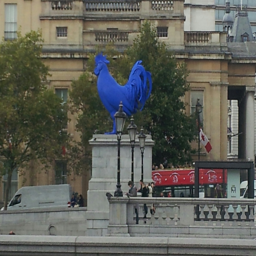
in front of the art gallery